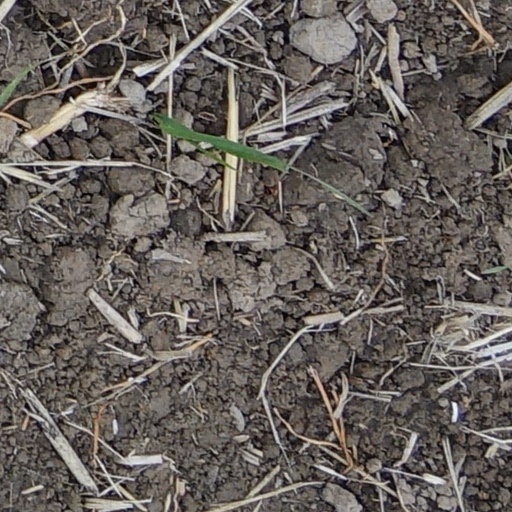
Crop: wheat